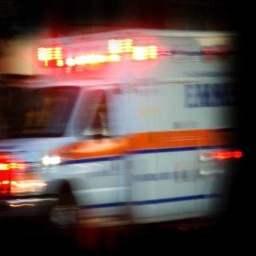
Label: ambulance